Jean-Docile Brousseau

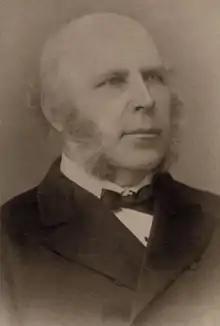
Jean-Docile Brousseau

Jean-Docile Brousseau (February 24, 1825 – July 28, 1908) was a Canadian politician and newspaper owner.